Drumometer

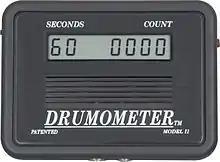

A drumometer is an electronic device invented by Boo McAfee and drummer/electrical engineer, Craig A. Kestner (aka Craig Alan), that is used to count drum strokes.